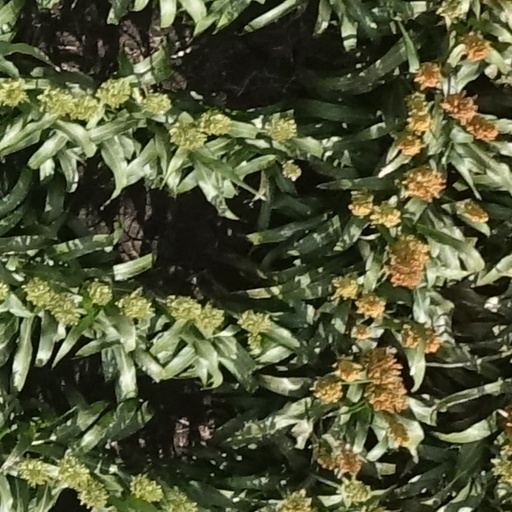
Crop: sorghum